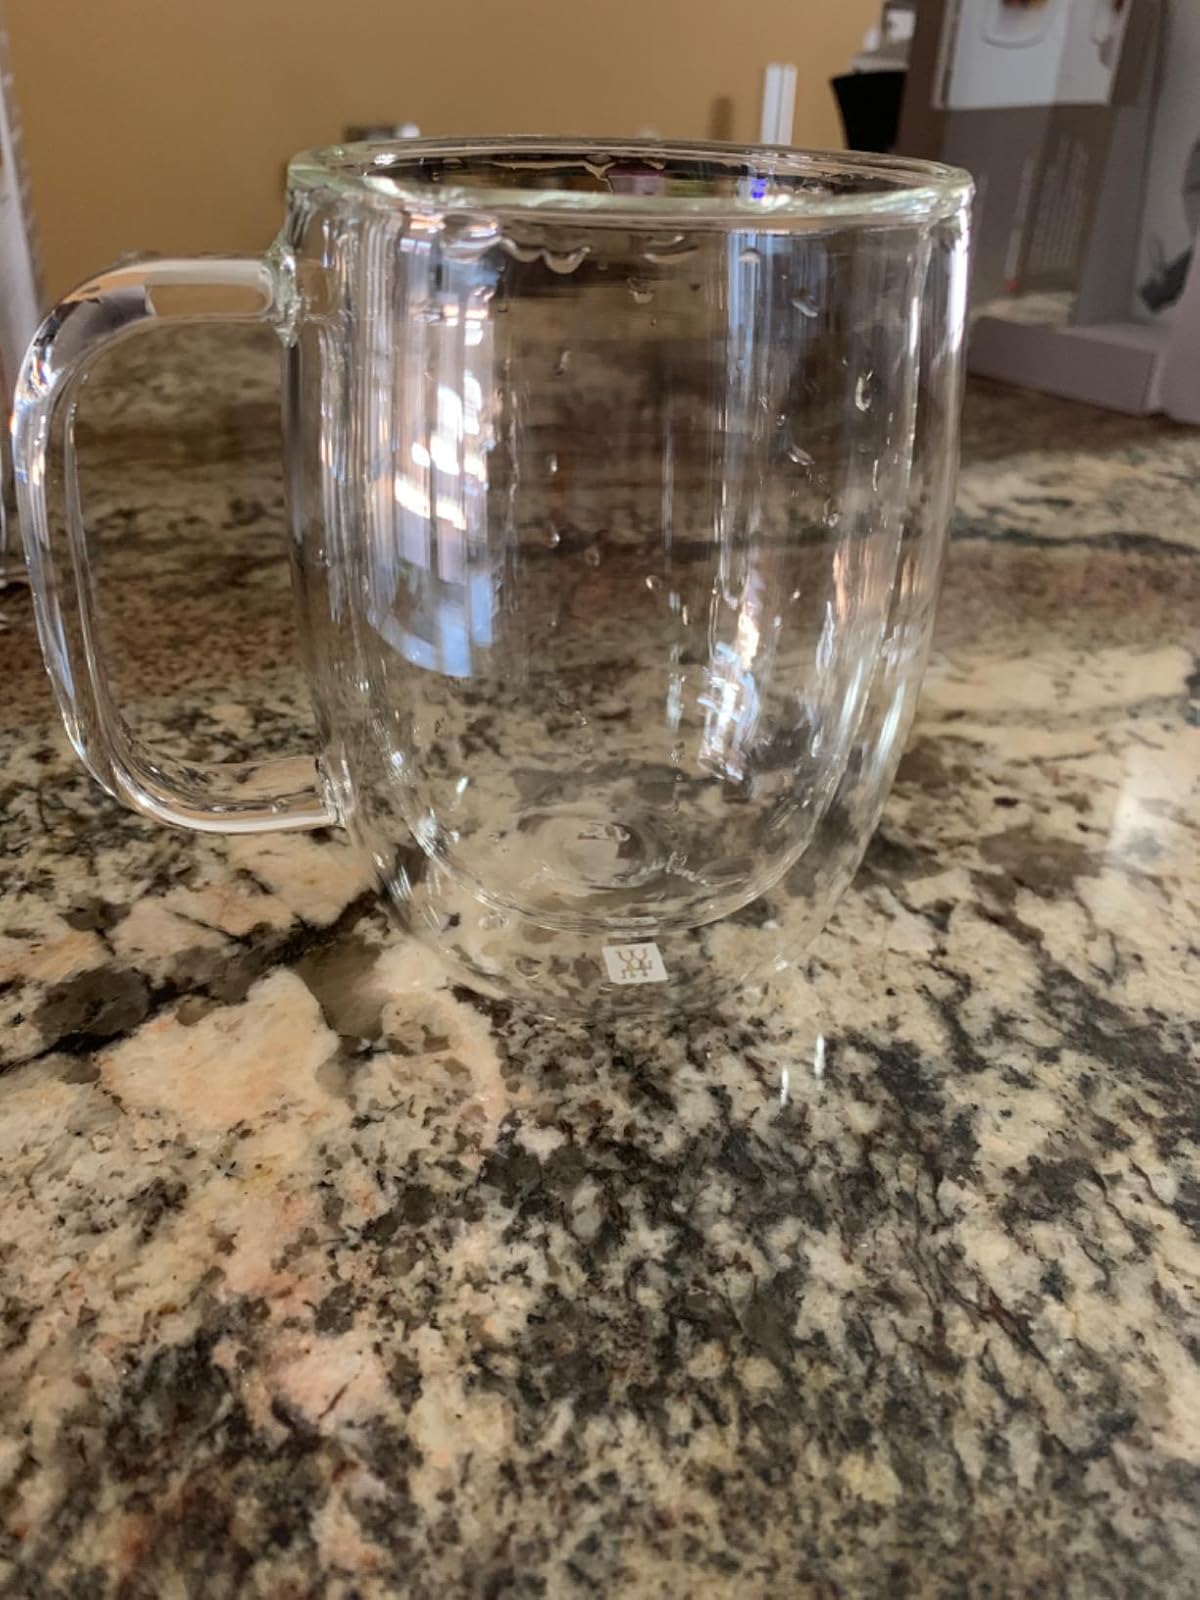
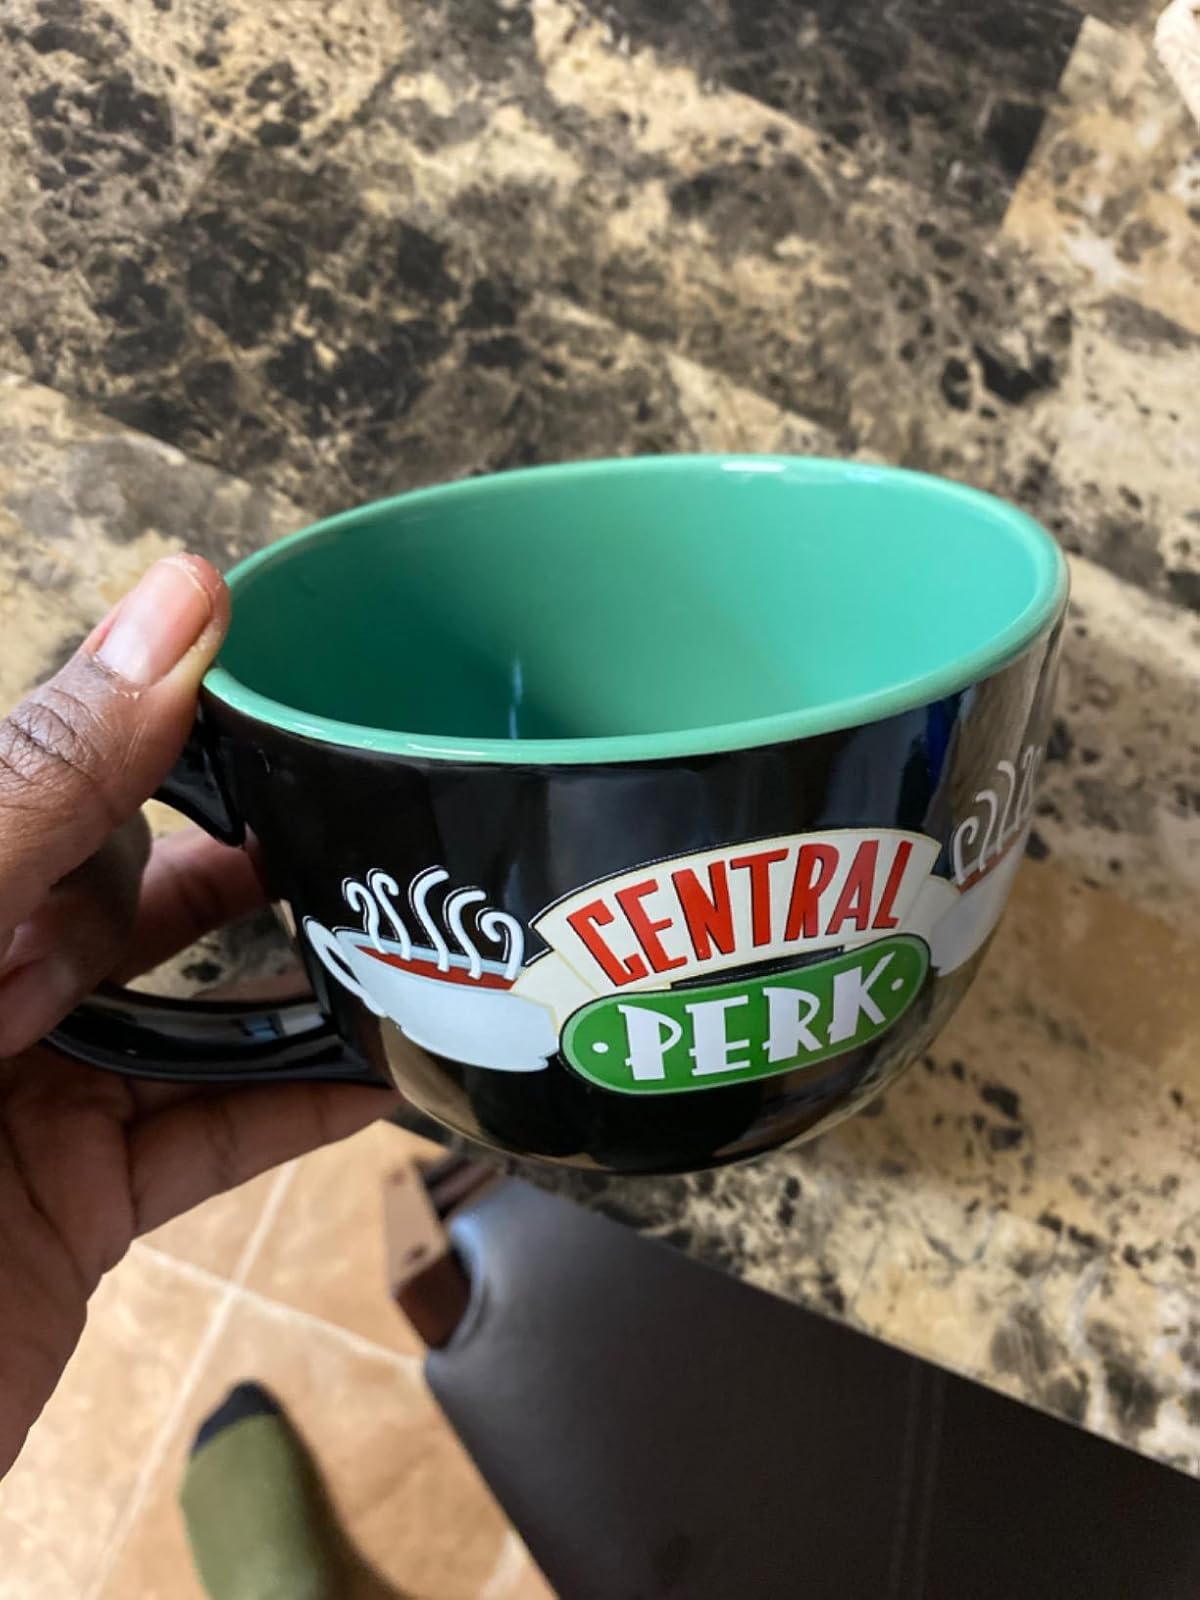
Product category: items_mug
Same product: no